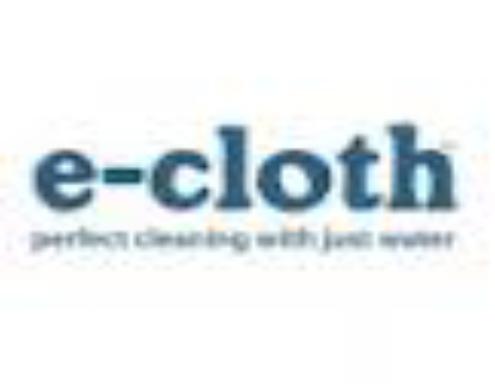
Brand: E-CLOTH
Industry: Necessities